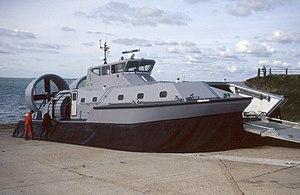
La flotte navale du Sri Lanka comprend, en 2020, 225 bateaux